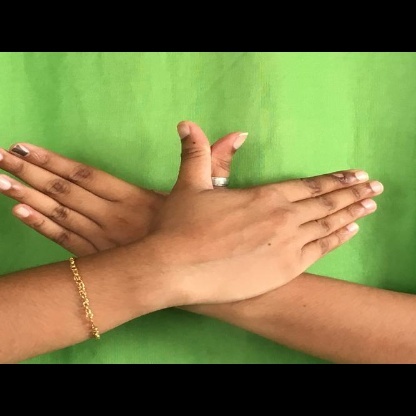
Mudra: Garuda